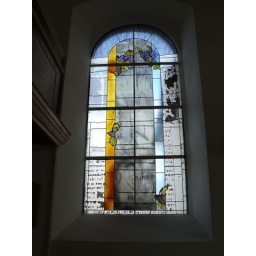
stained glass window in Kretingale Evangelic Lutheran church, Lithuania.